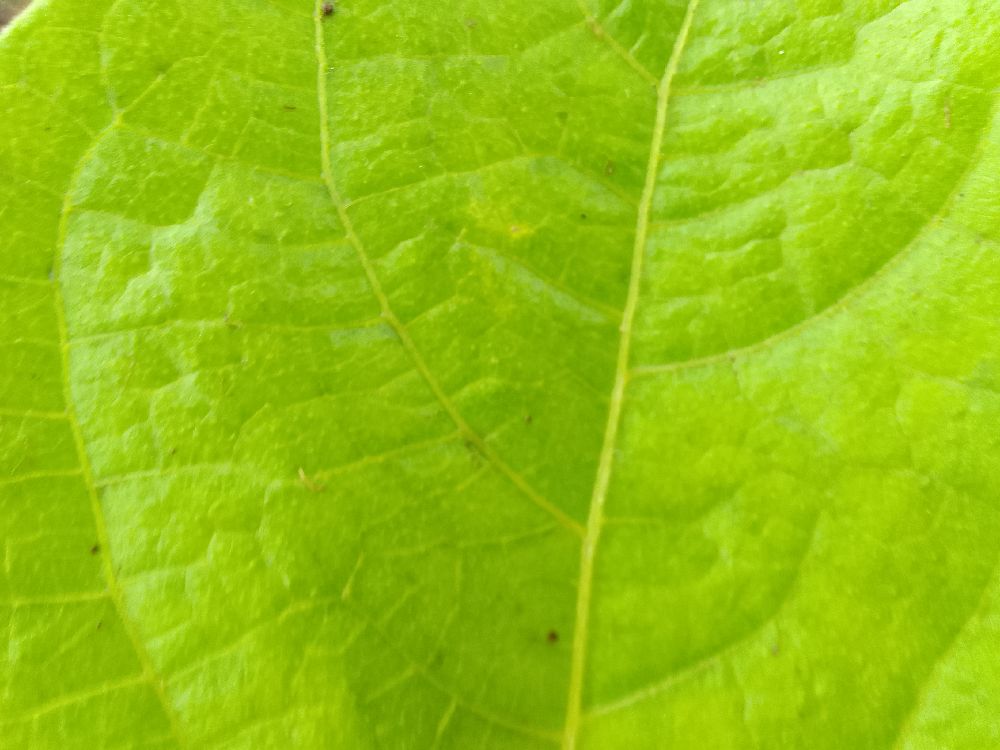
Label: healthy